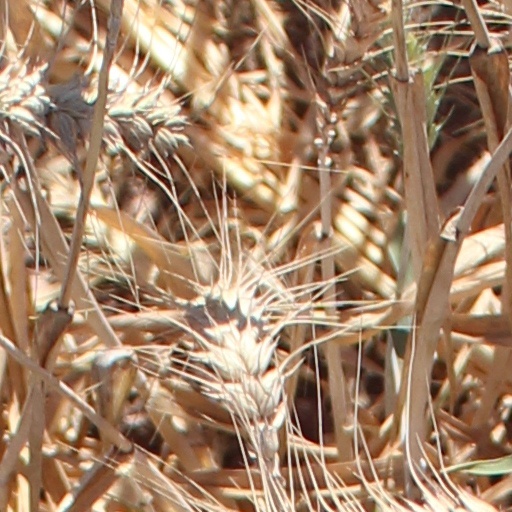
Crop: wheat